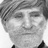
Emotion: neutral